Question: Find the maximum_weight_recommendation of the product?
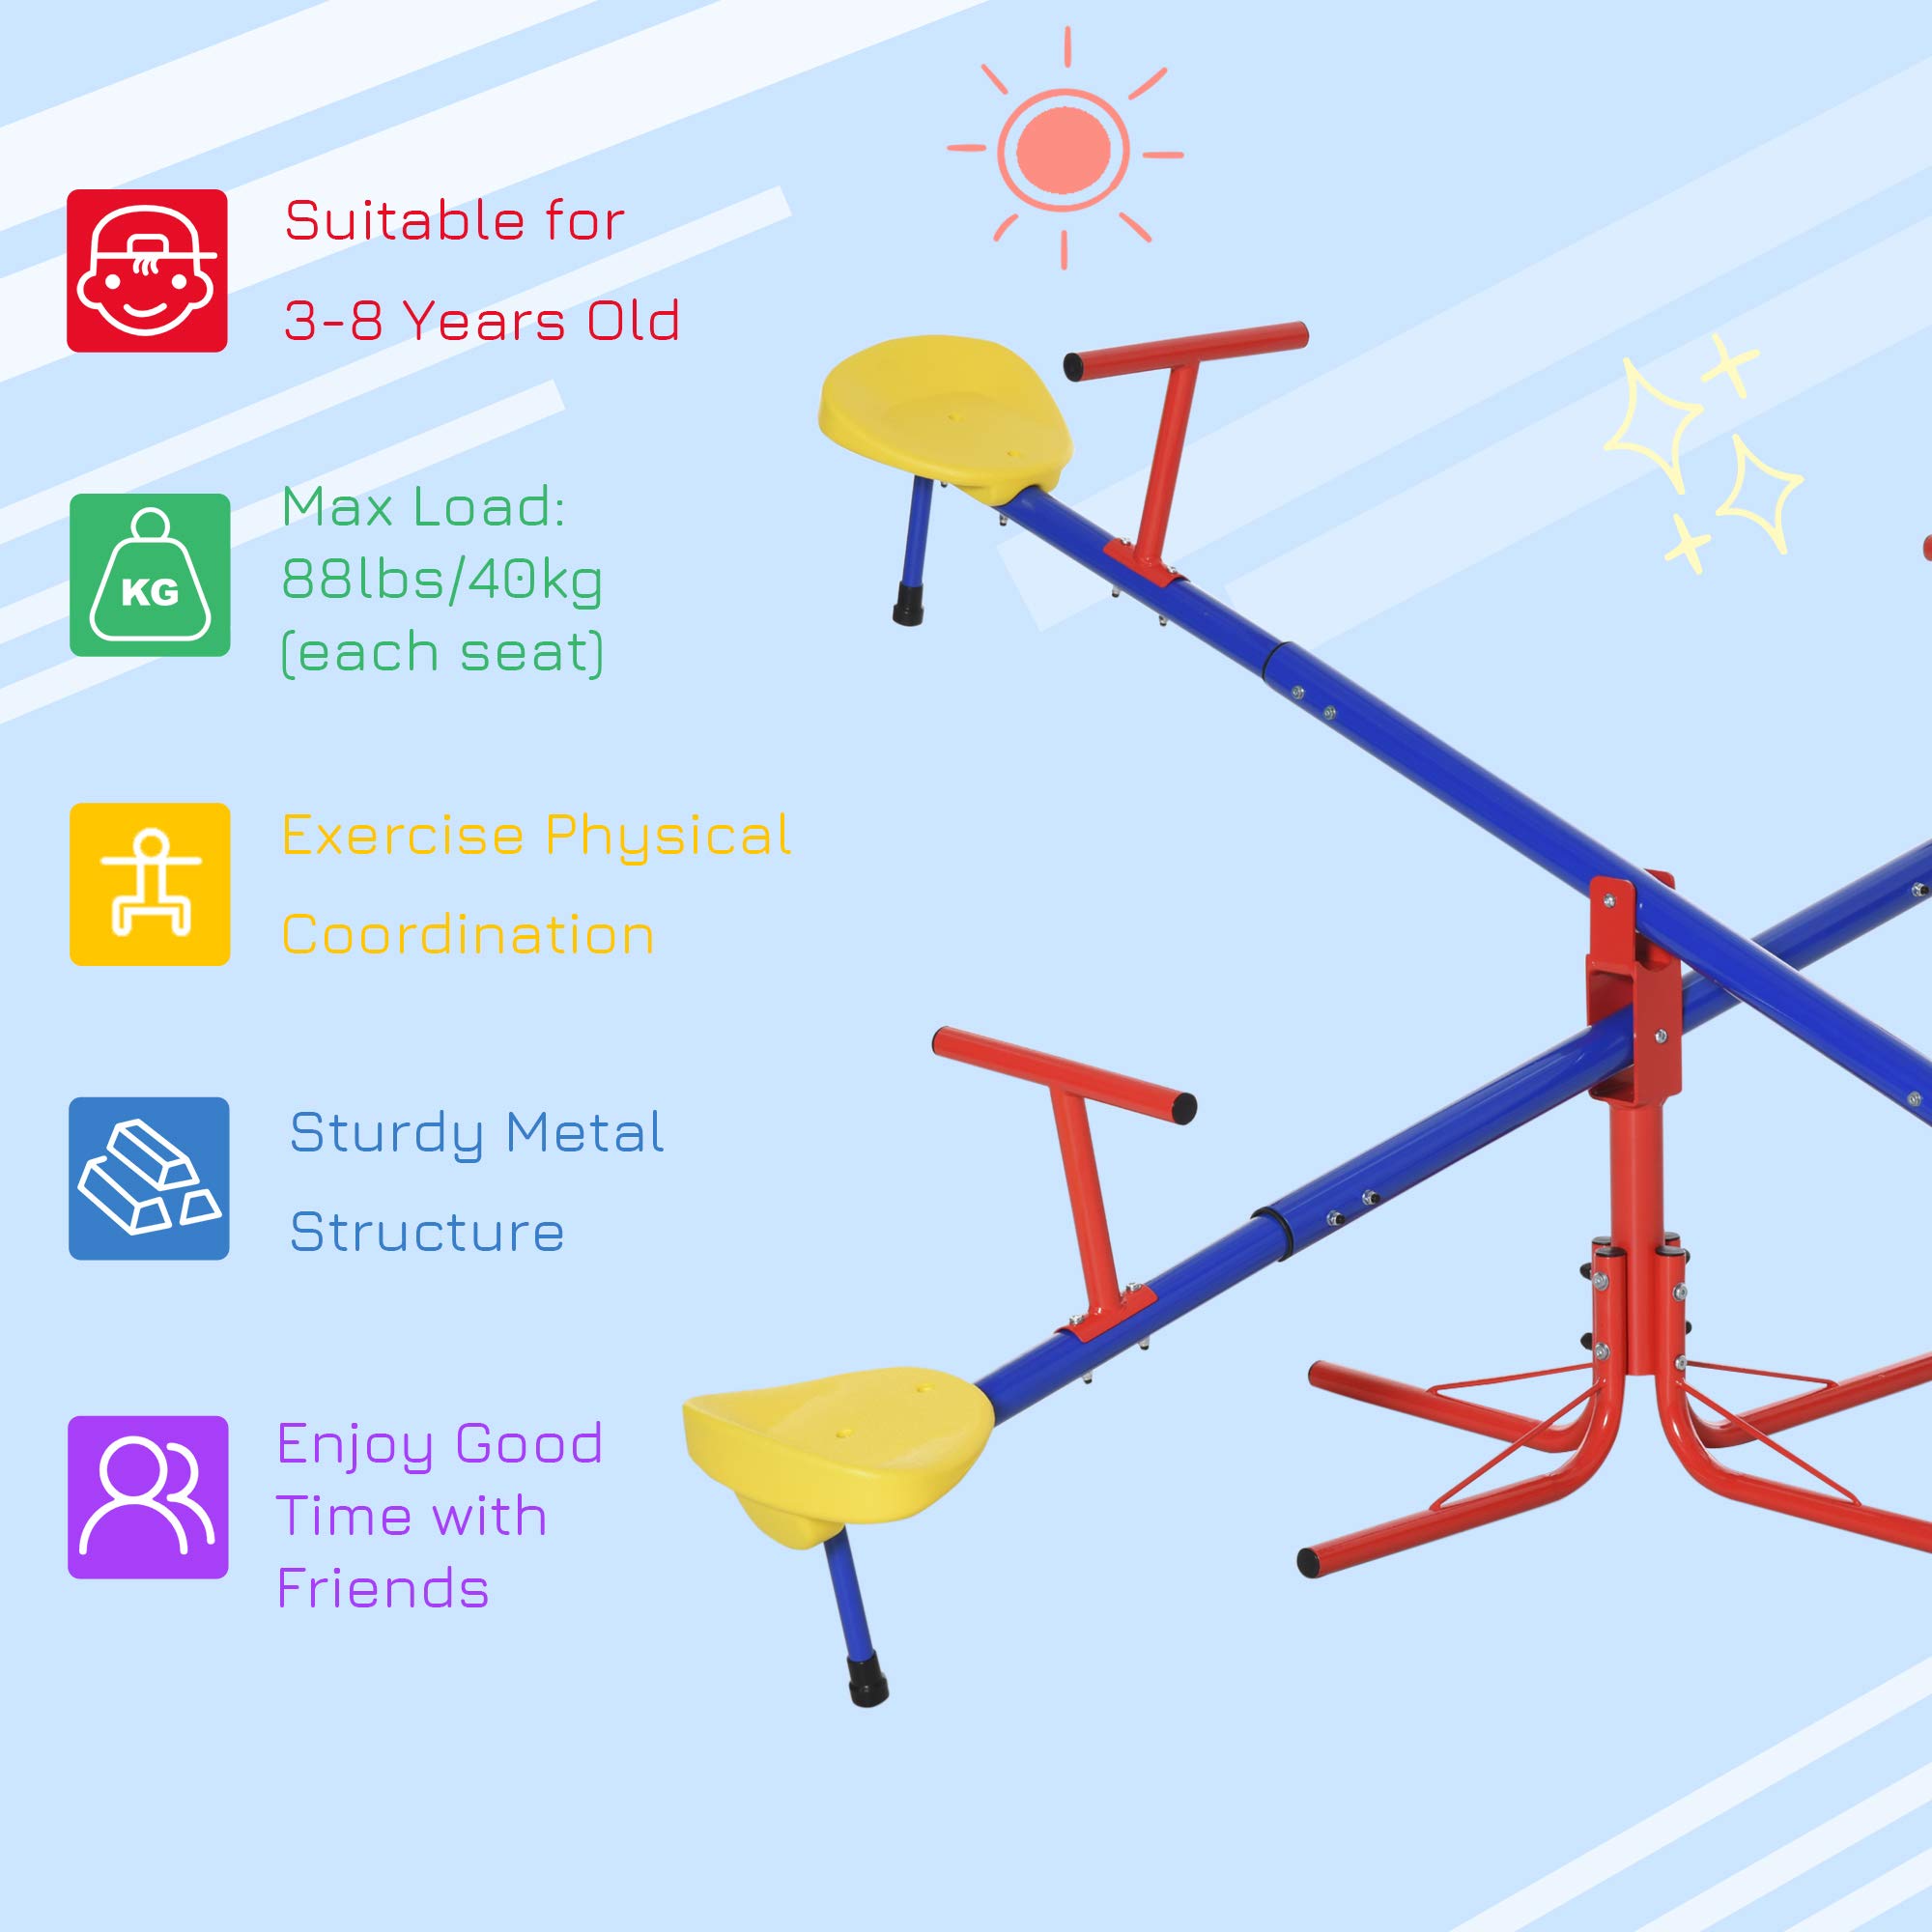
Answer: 40 kilogram